Tetzaveh

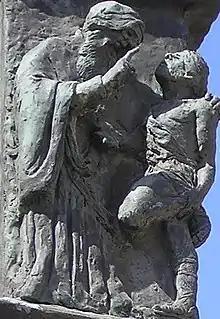
Hillel (sculpture at the Knesset Menorah, Jerusalem)

The Babylonian Talmud related how the description of the High Priest's garments in Exodus 28:4 led a non-Jew to convert to Judaism. The non-Jew asked Shammai to convert him to Judaism on condition that Shammai appoint him High Priest. Shammai pushed him away with a builder's ruler. The non-Jew then went to Hillel, who converted him. The convert then read the Torah, and when he came to the injunction of Numbers 1:51, 3:10, and 18:7 that "the common man who draws near shall be put to death," he asked Hillel to whom the injunction applied. Hillel answered that it applied even to David, King of Israel, who had not been a priest. Thereupon the convert reasoned "a fortiori" that if the injunction applied to all (non-priestly) Israelites, whom in Exodus 4:22 God had called "my firstborn," how much more so would the injunction apply to a mere convert, who came among the Israelites with just his staff and bag. Then the convert returned to Shammai, quoted the injunction, and remarked on how absurd it had been for him to ask Shammai to appoint him High Priest. And he came before Hillel and blessed him for bringing him under the wings of the Divine Presence.